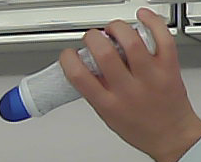
Product: dove_spray